Willem van der Zaan

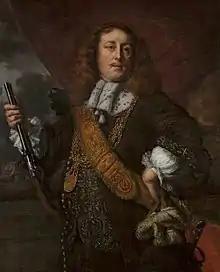
Portrait of Willem van der Zaan by Bartholomeus van der Helst

Willem van der Zaan (29 June 1621 – 17 March 1669) was a Dutch Admiral. His name is often given in the 17th century spelling Zaen.